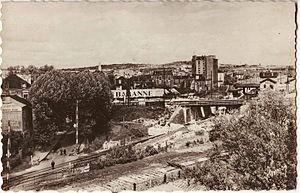
Carte postale semi-moderne, éditée par Geoffroy, éditeur à Épinay-sur-Seine, n°11
La gare d'Épinay - Villetaneuse est une gare ferroviaire française située à la limite des communes d'Épinay-sur-Seine dans le département de la Seine-Saint-Denis, et de Montmagny dans le Val-d'Oise, en région Île-de-France.